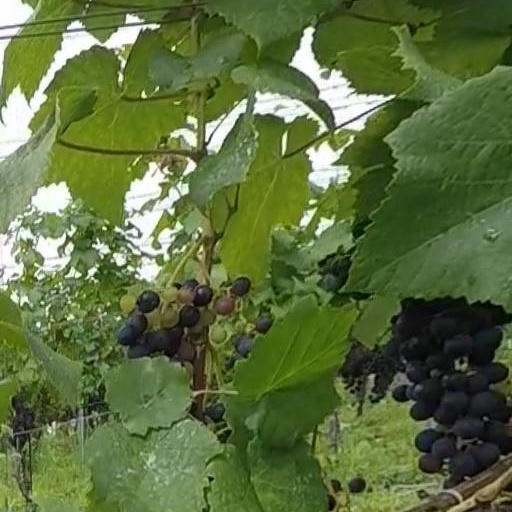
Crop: grape